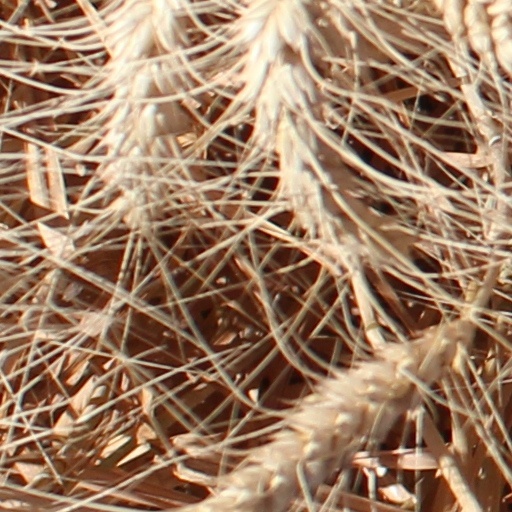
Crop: wheat